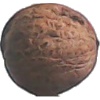
Label: Walnut 1